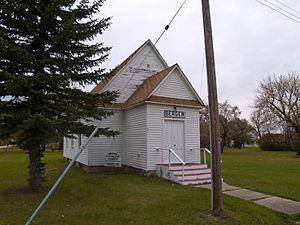
La ville de Bergen est située dans le comté de McHenry, dans l’État du Dakota du Nord, aux États-Unis. Lors du recensement de 2010, sa population s’élevait à 7 habitants, ce qui en fait la deuxième localité incorporée la moins peuplée de l’État, ex aequo avec Grano.